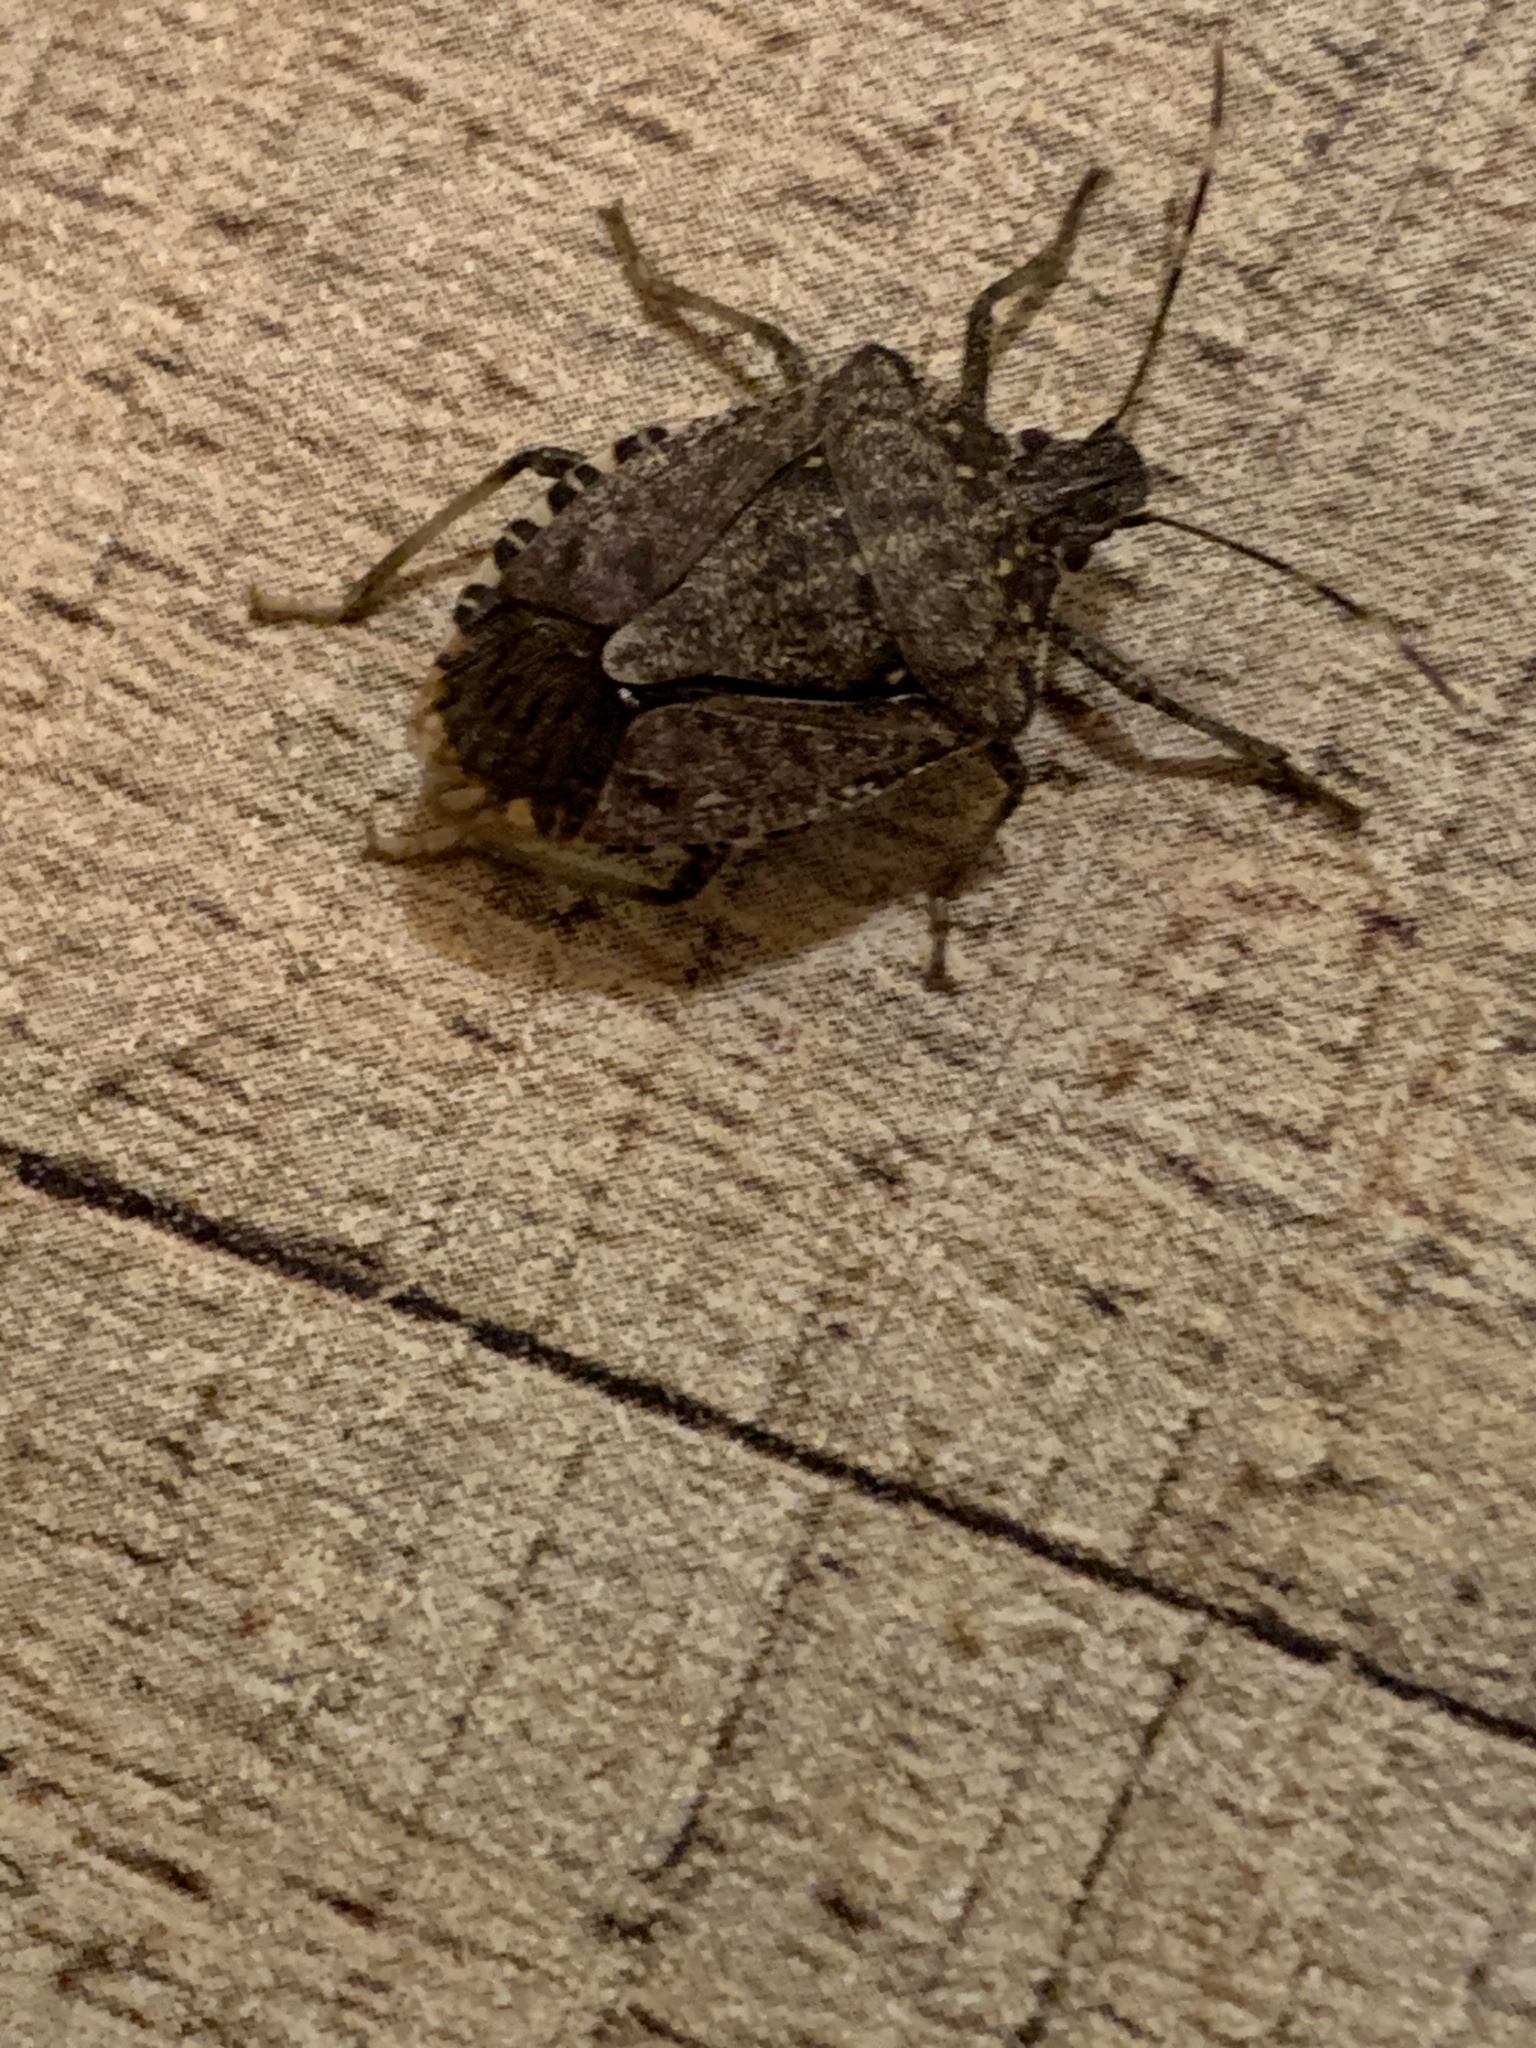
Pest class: stink_bug